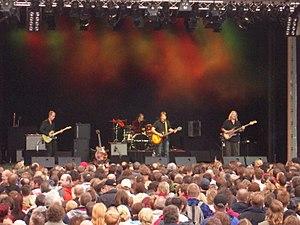
Element of Crime est un groupe de rock allemand.